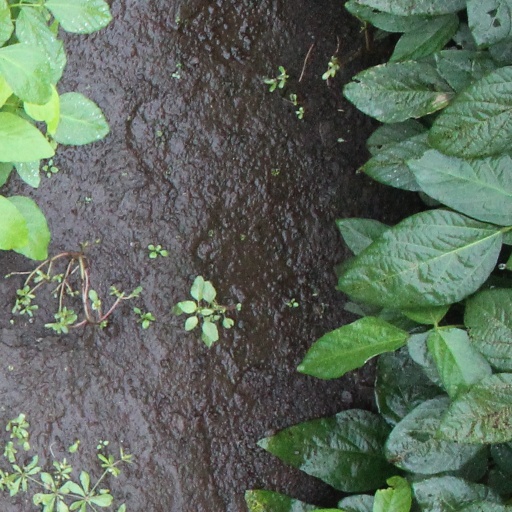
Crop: soybean